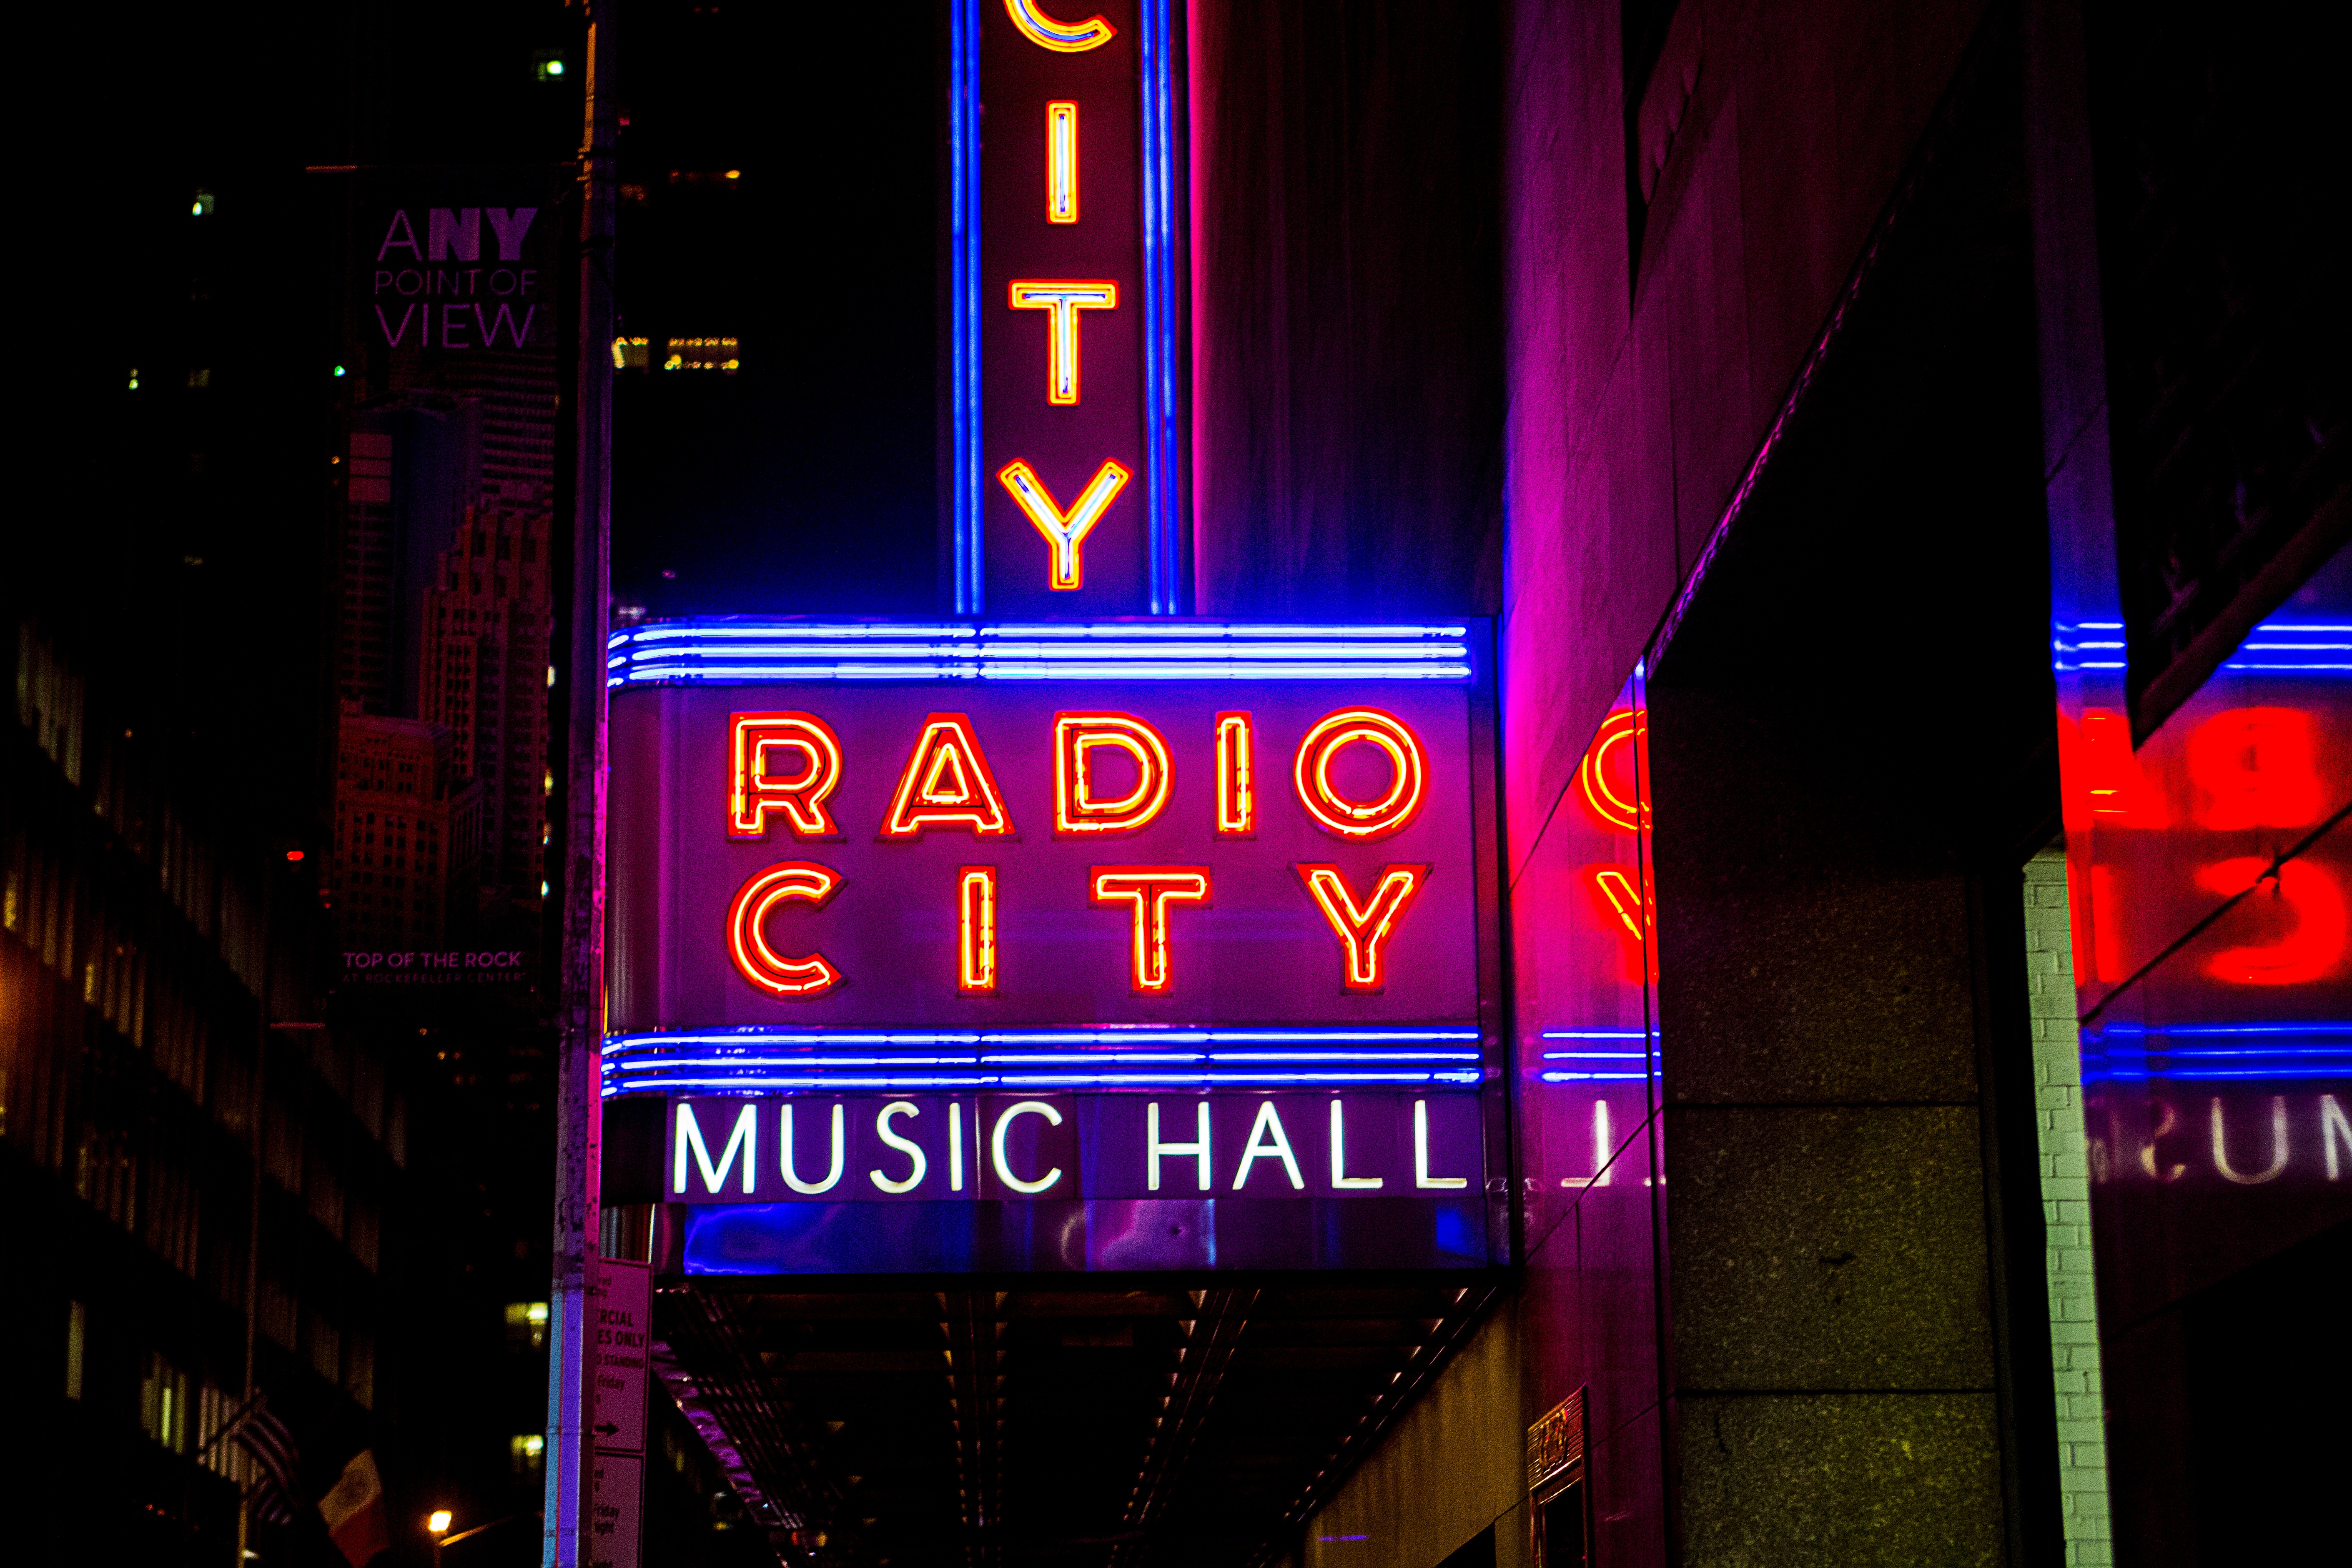
light, night, city, new york, sign, color, signage, neon, music hall, neon sign, shape, electronic signage